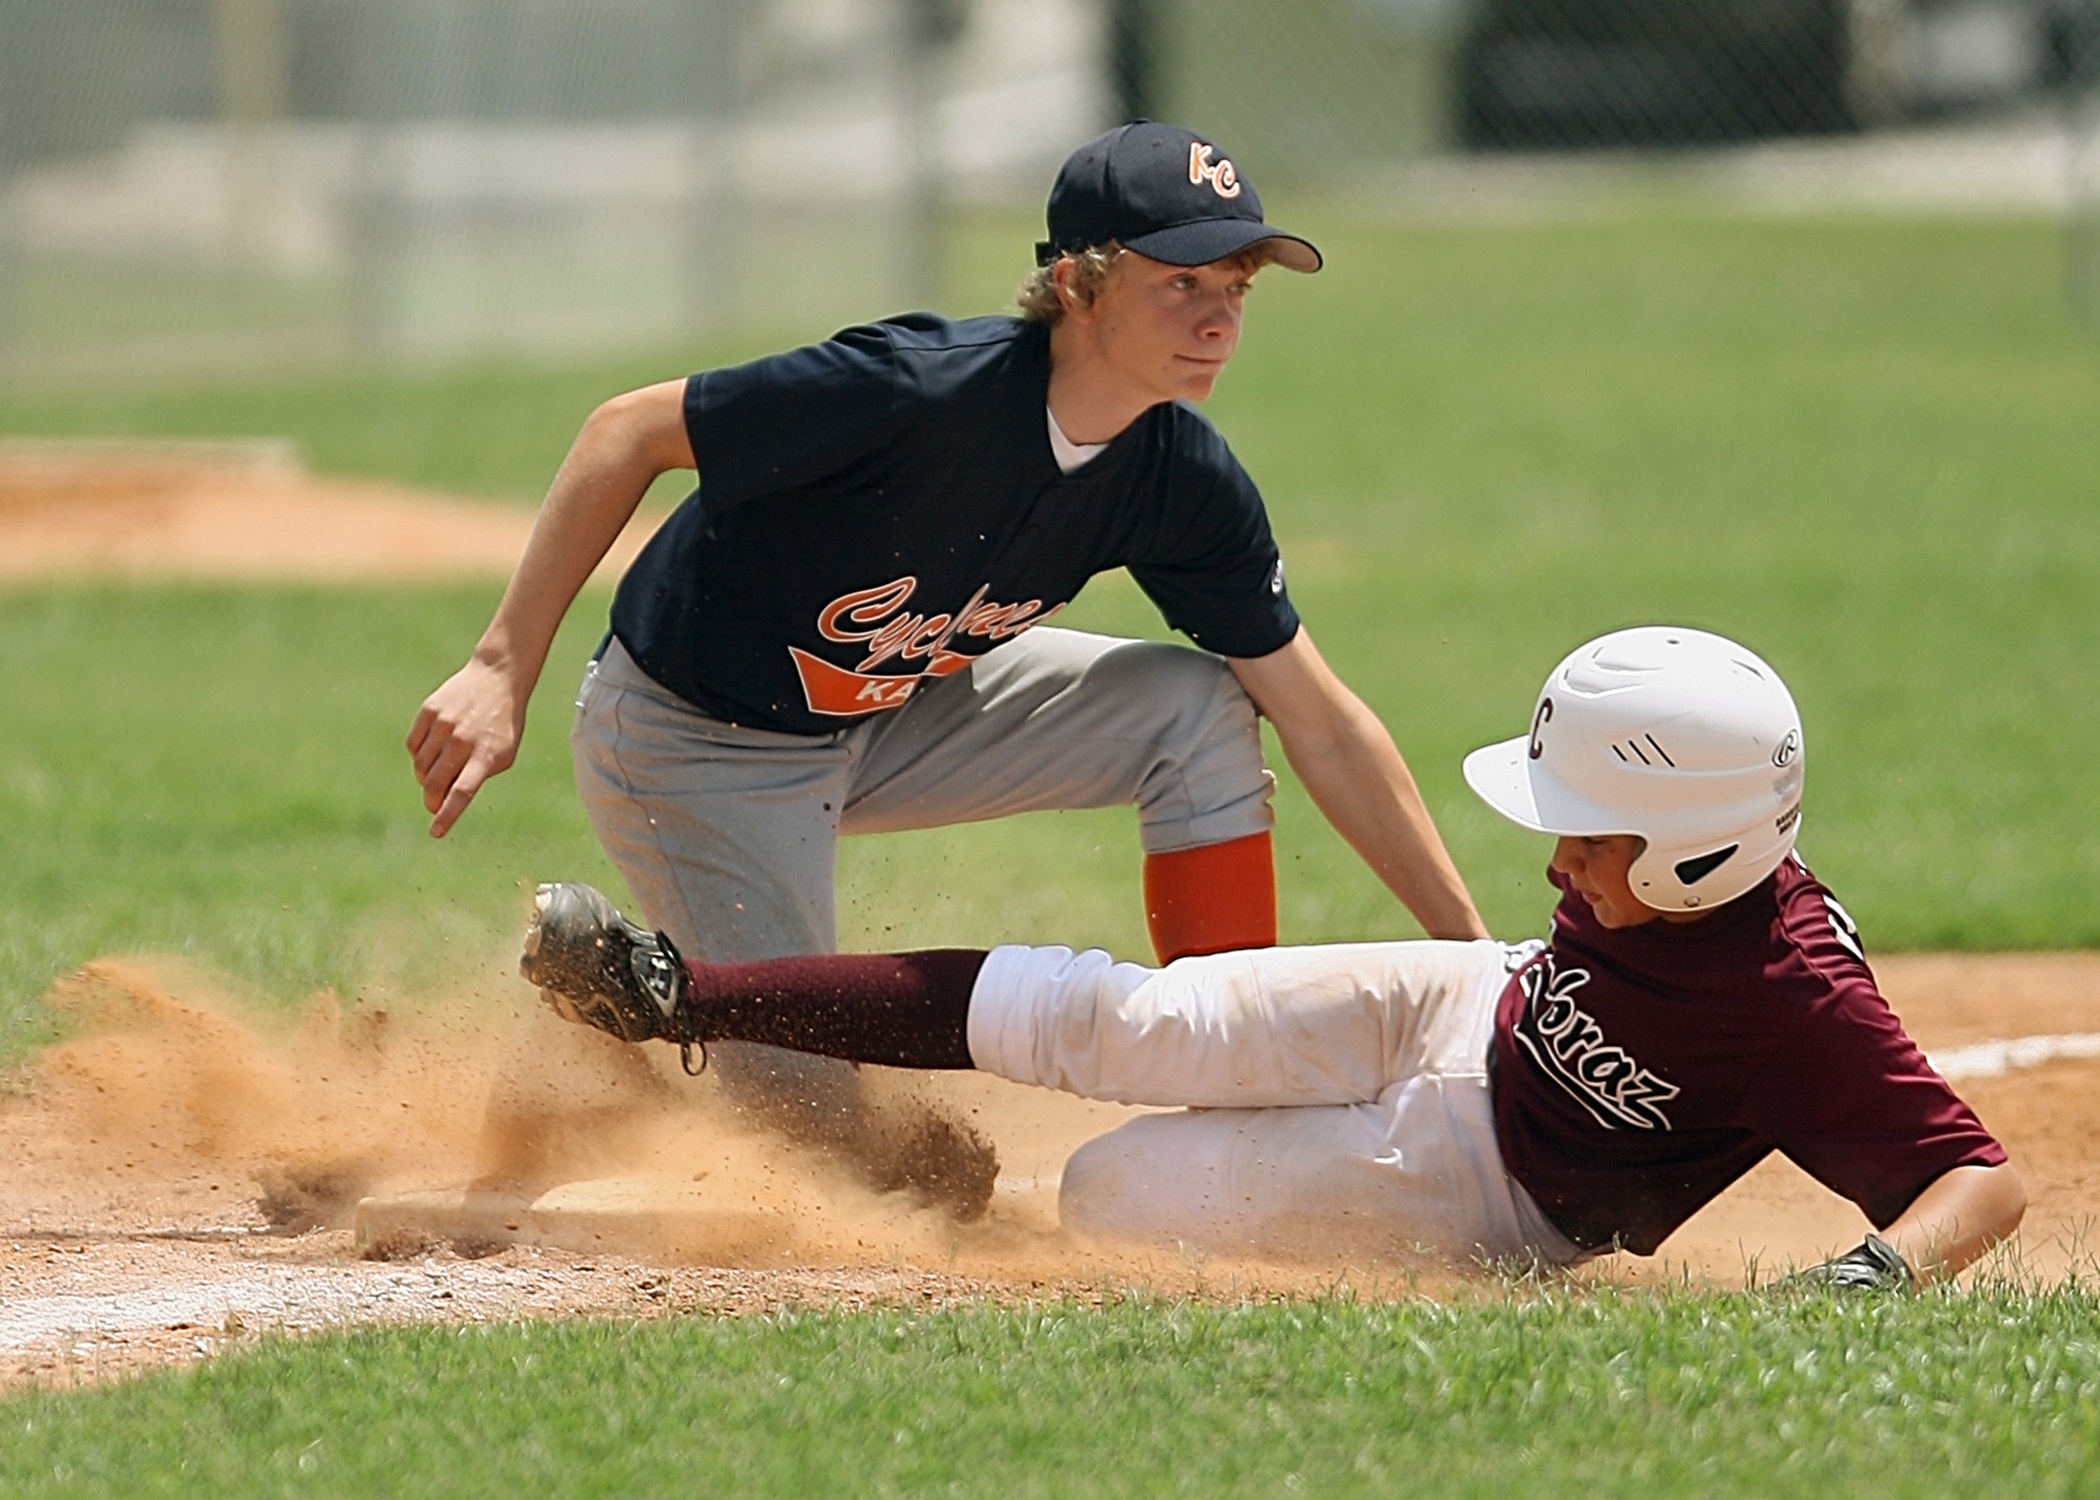
grass, baseball, sport, field, game, play, boy, summer, male, young, athletic, dirt, action, runner, baseball field, competition, american, sports, helmet, uniform, competitive, players, slide, athlete, tournament, sliding, infield, ball game, second base, team sport, college baseball, bat and ball games, baseball positions